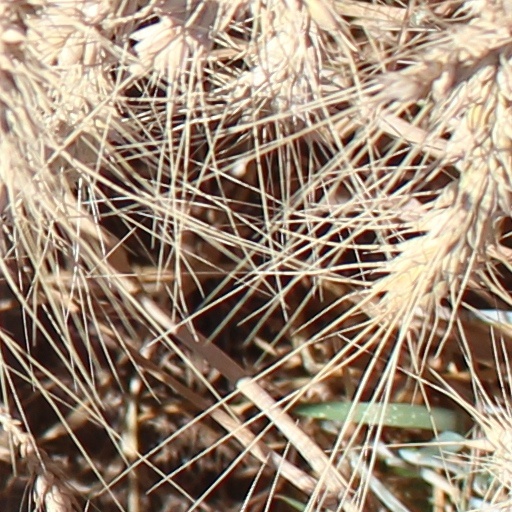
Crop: wheat